Charitraheen

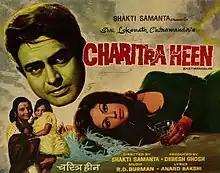
Poster

 is a 1974 Bollywood drama film directed by Shakti Samanta. The film stars Sharmila Tagore and Sanjeev Kumar. The film was on the program of the cinema S. Gabriel in Lourenço Marques, Mozambique in May 1975. It is a remake of Bengali movie "Kalankito Nayak" (1970) starrer Uttam Kumar, Sabitri Chatterjee and Aparna Sen.